James Kwambai

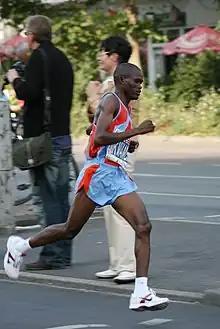
Kipsang Kwambai at the 2008 Berlin Marathon

James Kipsang Kwambai (born February 28, 1983) is a runner from Kenya, who specialises in marathons. He is a former Kenyan record holder in the event, with his personal best of 2:04:27 hours in 2009. At the time this made him the second fastest runner ever, behind Haile Gebrselassie.